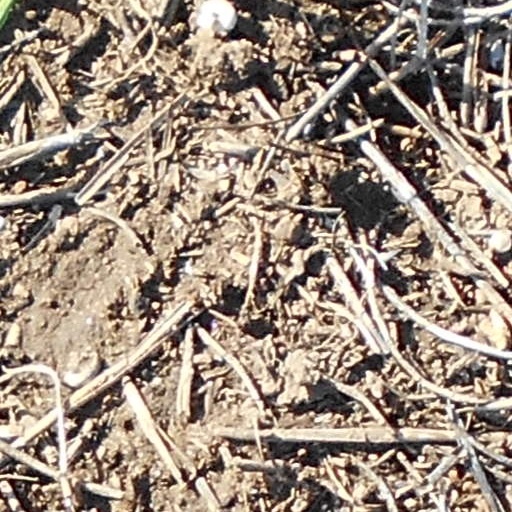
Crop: wheat